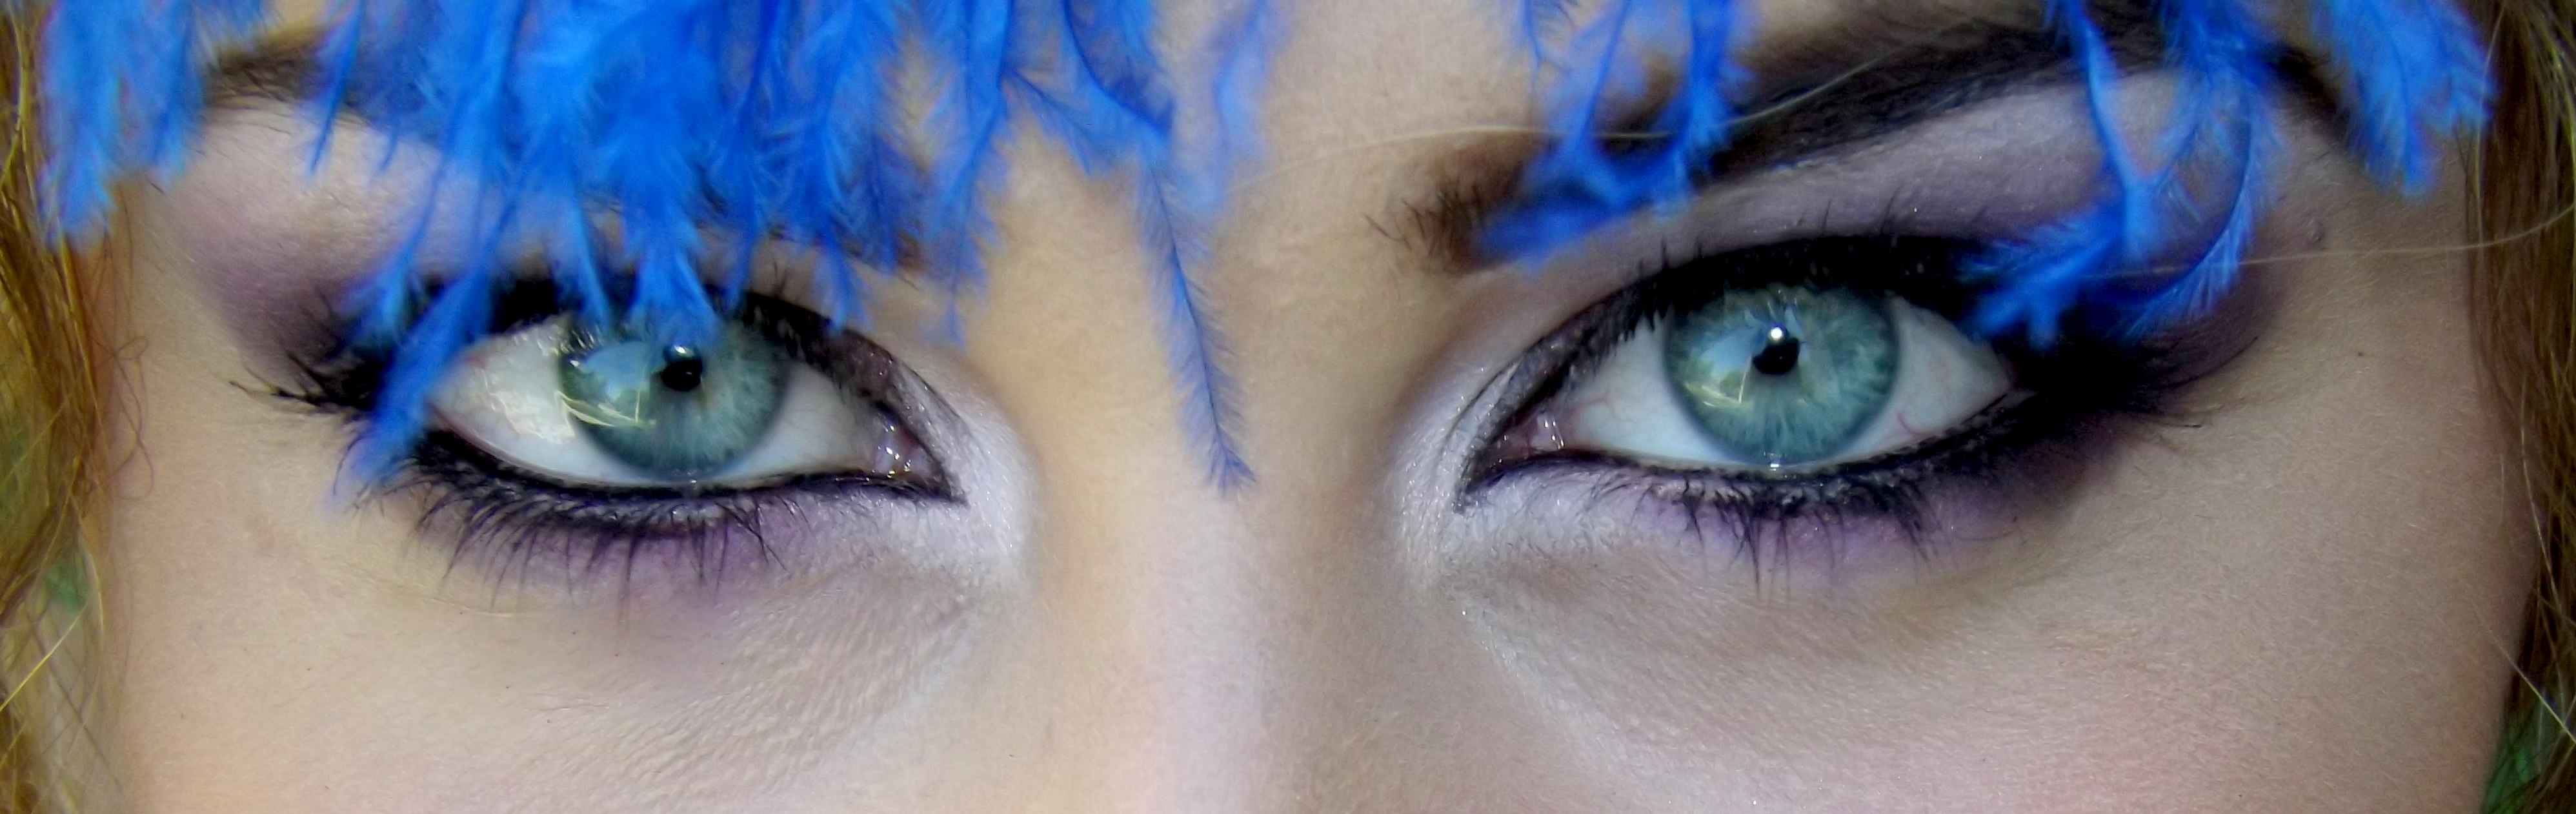
color, blue, makeup, eyebrow, eyelash, close up, human body, face, nose, eye, glasses, head, organ, seductive, gene, vision care, eyelash extensions